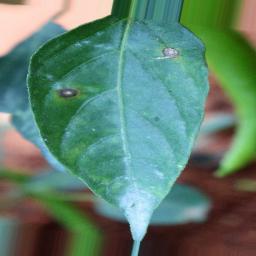
Label: cercospora